Clan Bethune

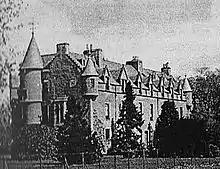
Balfour House before demolition

An alternative origin for the Bethunes of Balfour family was mentioned in the funeral oration delivered for Archbishop James Bethune in 1603, where their descent is traced from a member of the French family who went to Scotland around 1449 and married the heiress of Balfour. The man in question is named as Jacques de Béthune, also known as Jacotin, whose father Jean died at Agincourt in 1415. No Scottish records bear out this assertion.